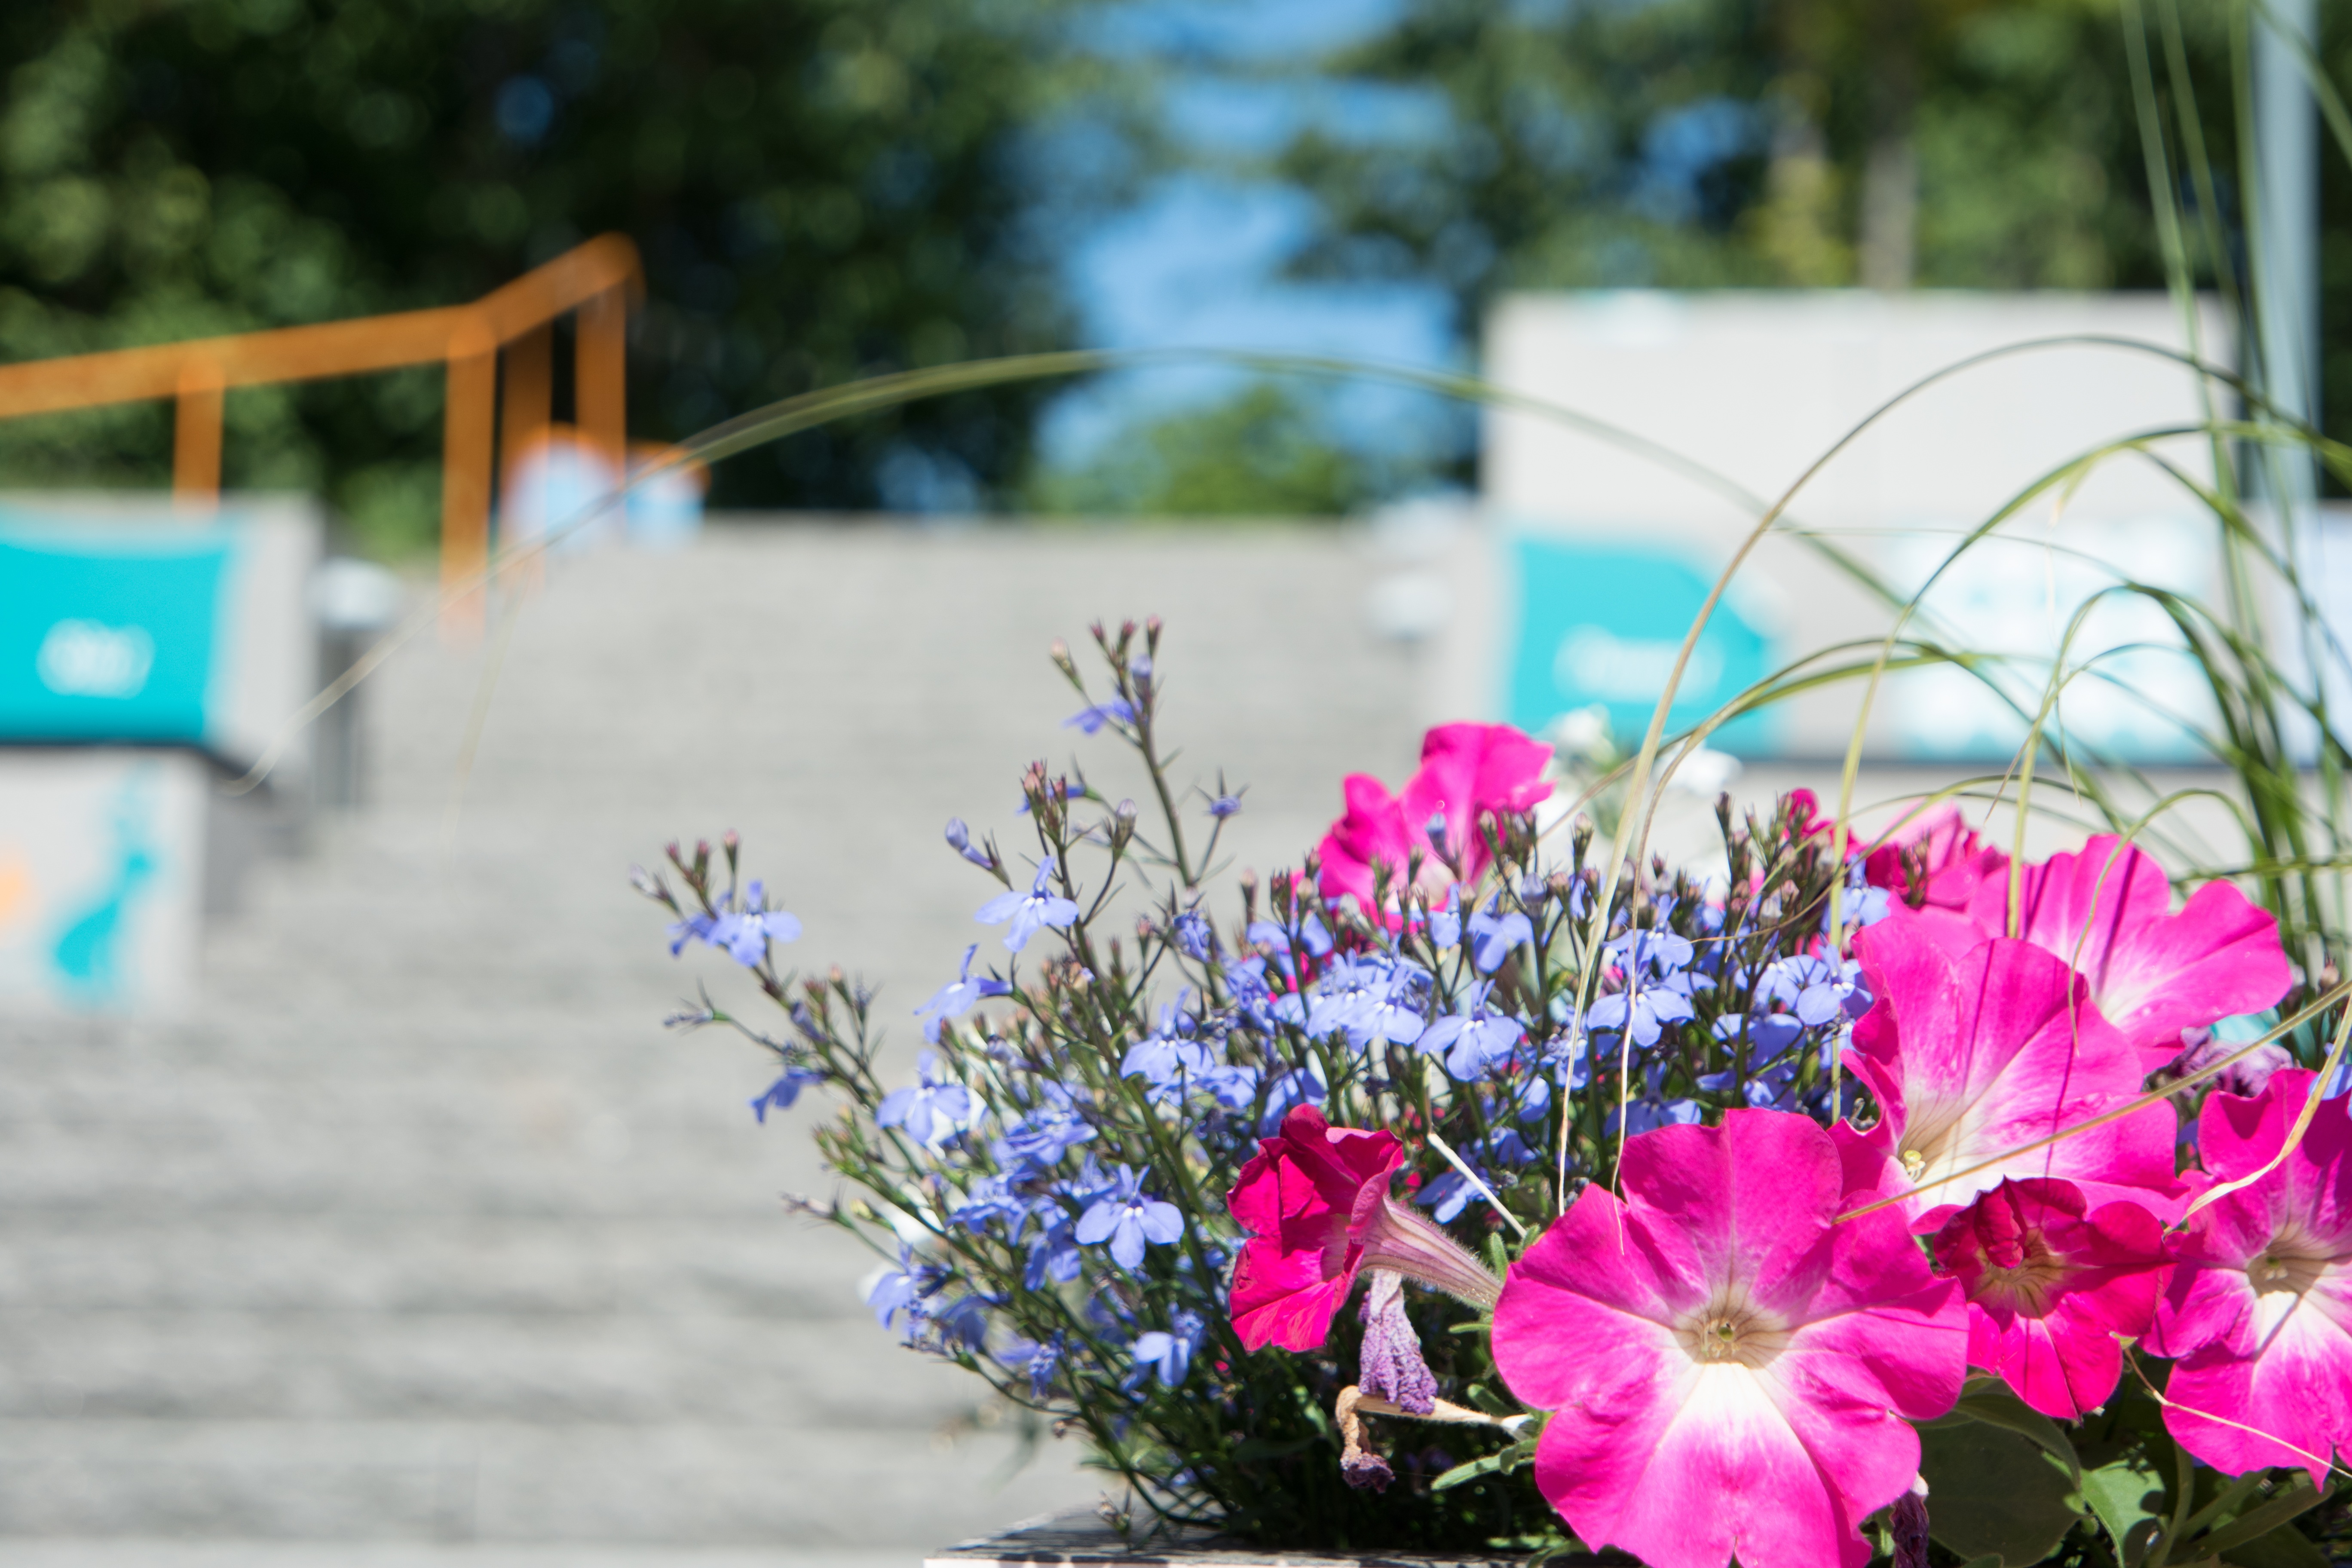
grass, plant, flower, botany, garden, flora, floristry